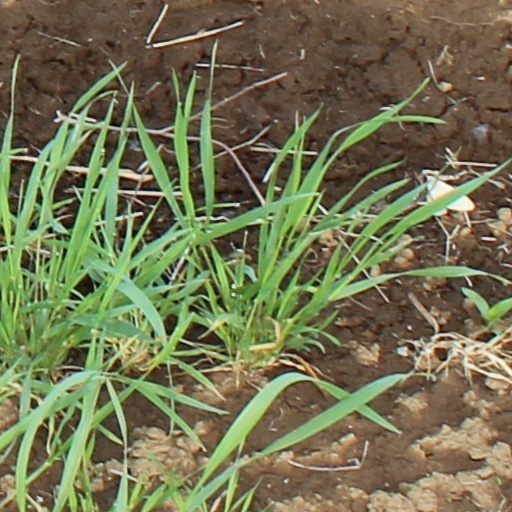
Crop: wheat